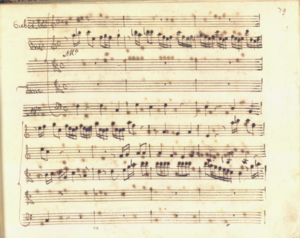
Introduction instrumentale de l'aria de Tancredi, «
Erminia, Tancredi, Polidoro e Pastore ou plus simplement Erminia, est la dernière des serenate du compositeur italien Alessandro Scarlatti. Conçue pour quatre voix, chœur et orchestre, l'œuvre est créée à l'occasion d'un mariage, au Palazzo Stigliano, à Naples, le 13 juin 1723, deux ans avant la mort du musicien. La seconde partie s'est égarée dans le temps et, longtemps considérée comme perdue, ou comme une œuvre inachevée. Dans les années 2010, des fragments ont été retrouvés grâce au Répertoire international des sources musicales.